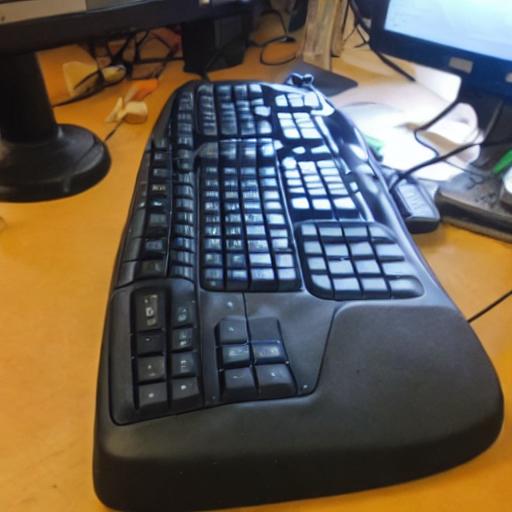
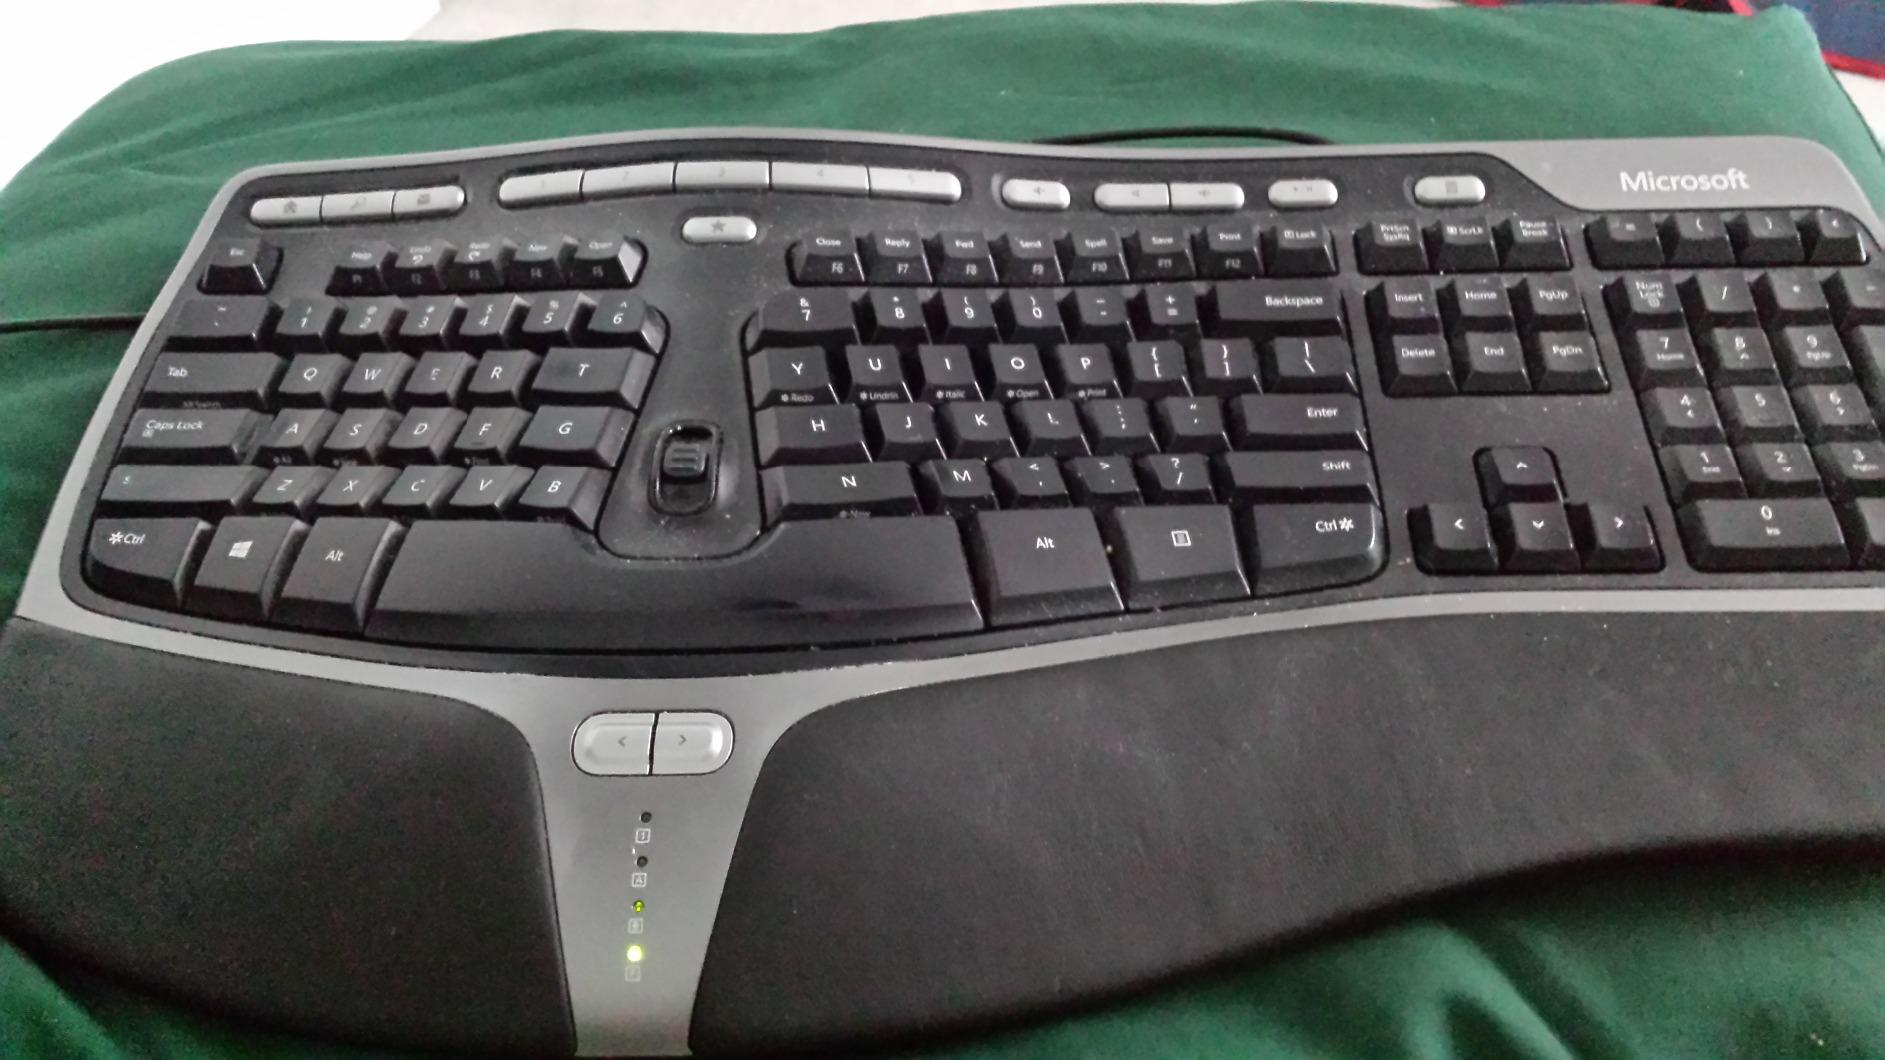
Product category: keyboard
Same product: no